Ukrecoresursy

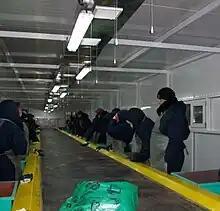
Sorting garbage plant

The use of these funds in a manner and in areas defined by the Decree of Cabinet of Ministers of Ukraine of 20.01.2010 № 39 "On approval of the use of funds received as payment for services on the organization of the collection, preparation and disposal of used packaging materials and packaging," in particular :